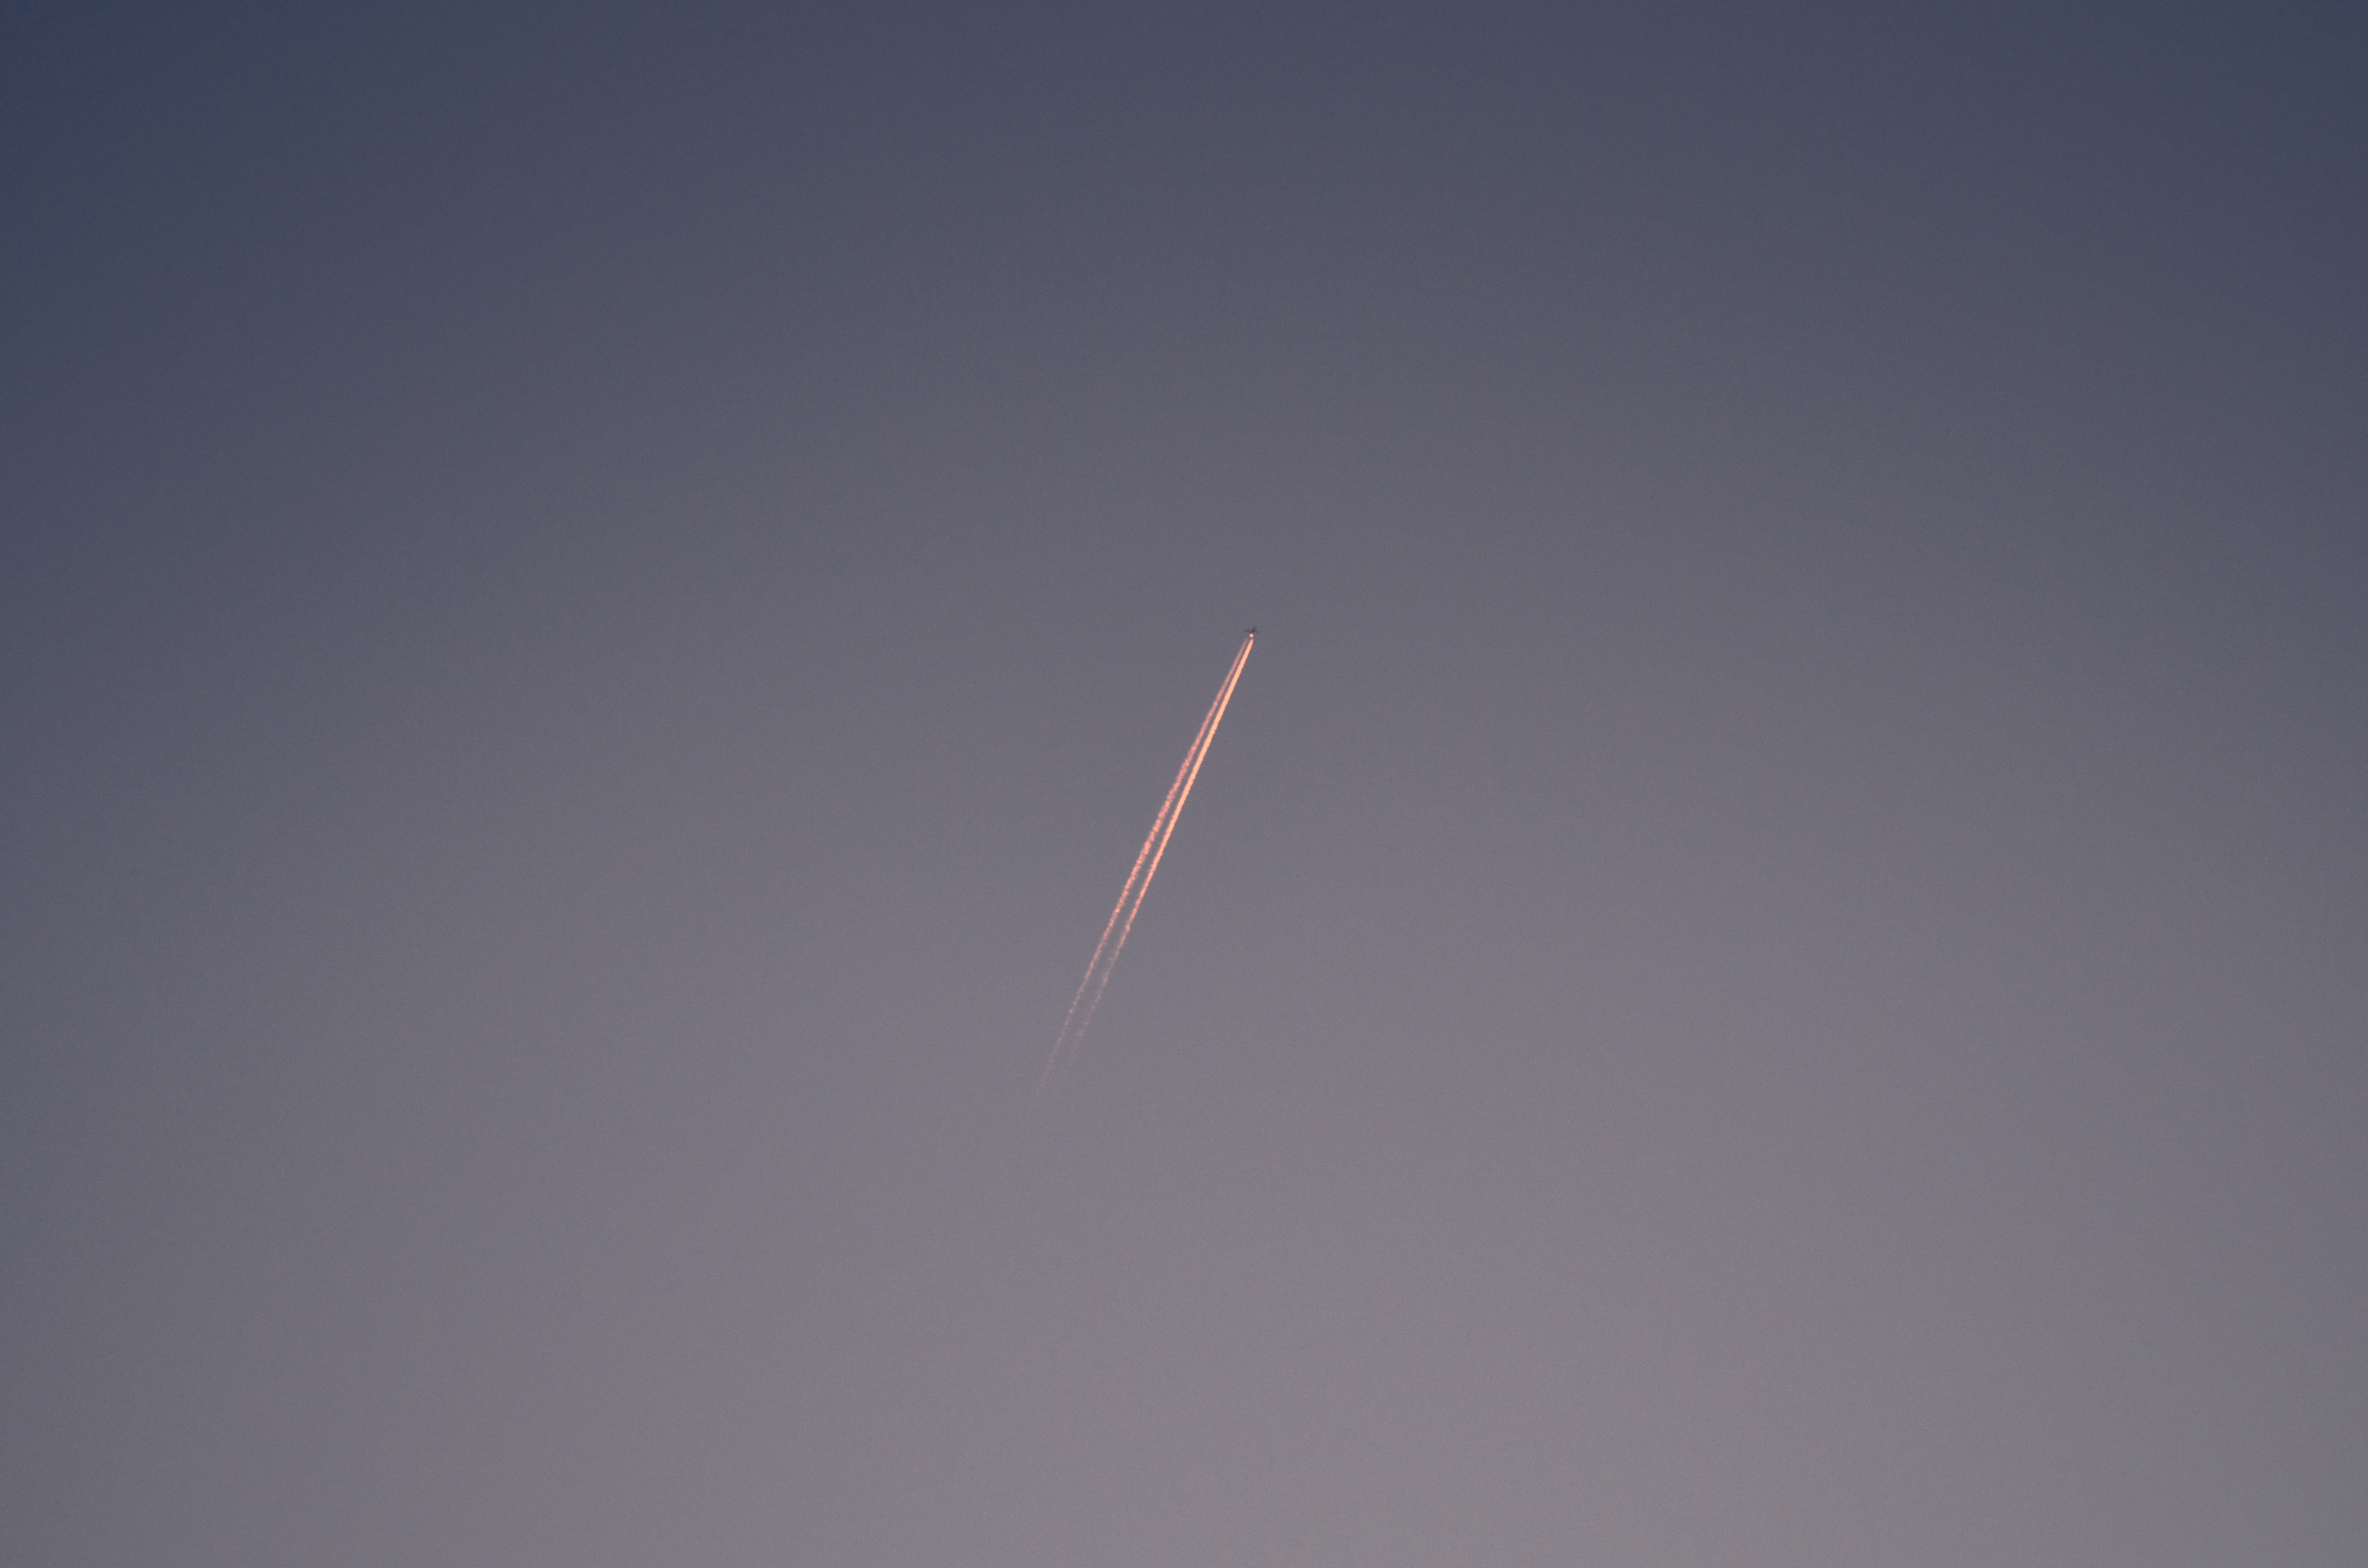
wing, sky, airplane, aircraft, line, vehicle, flight, atmosphere of earth